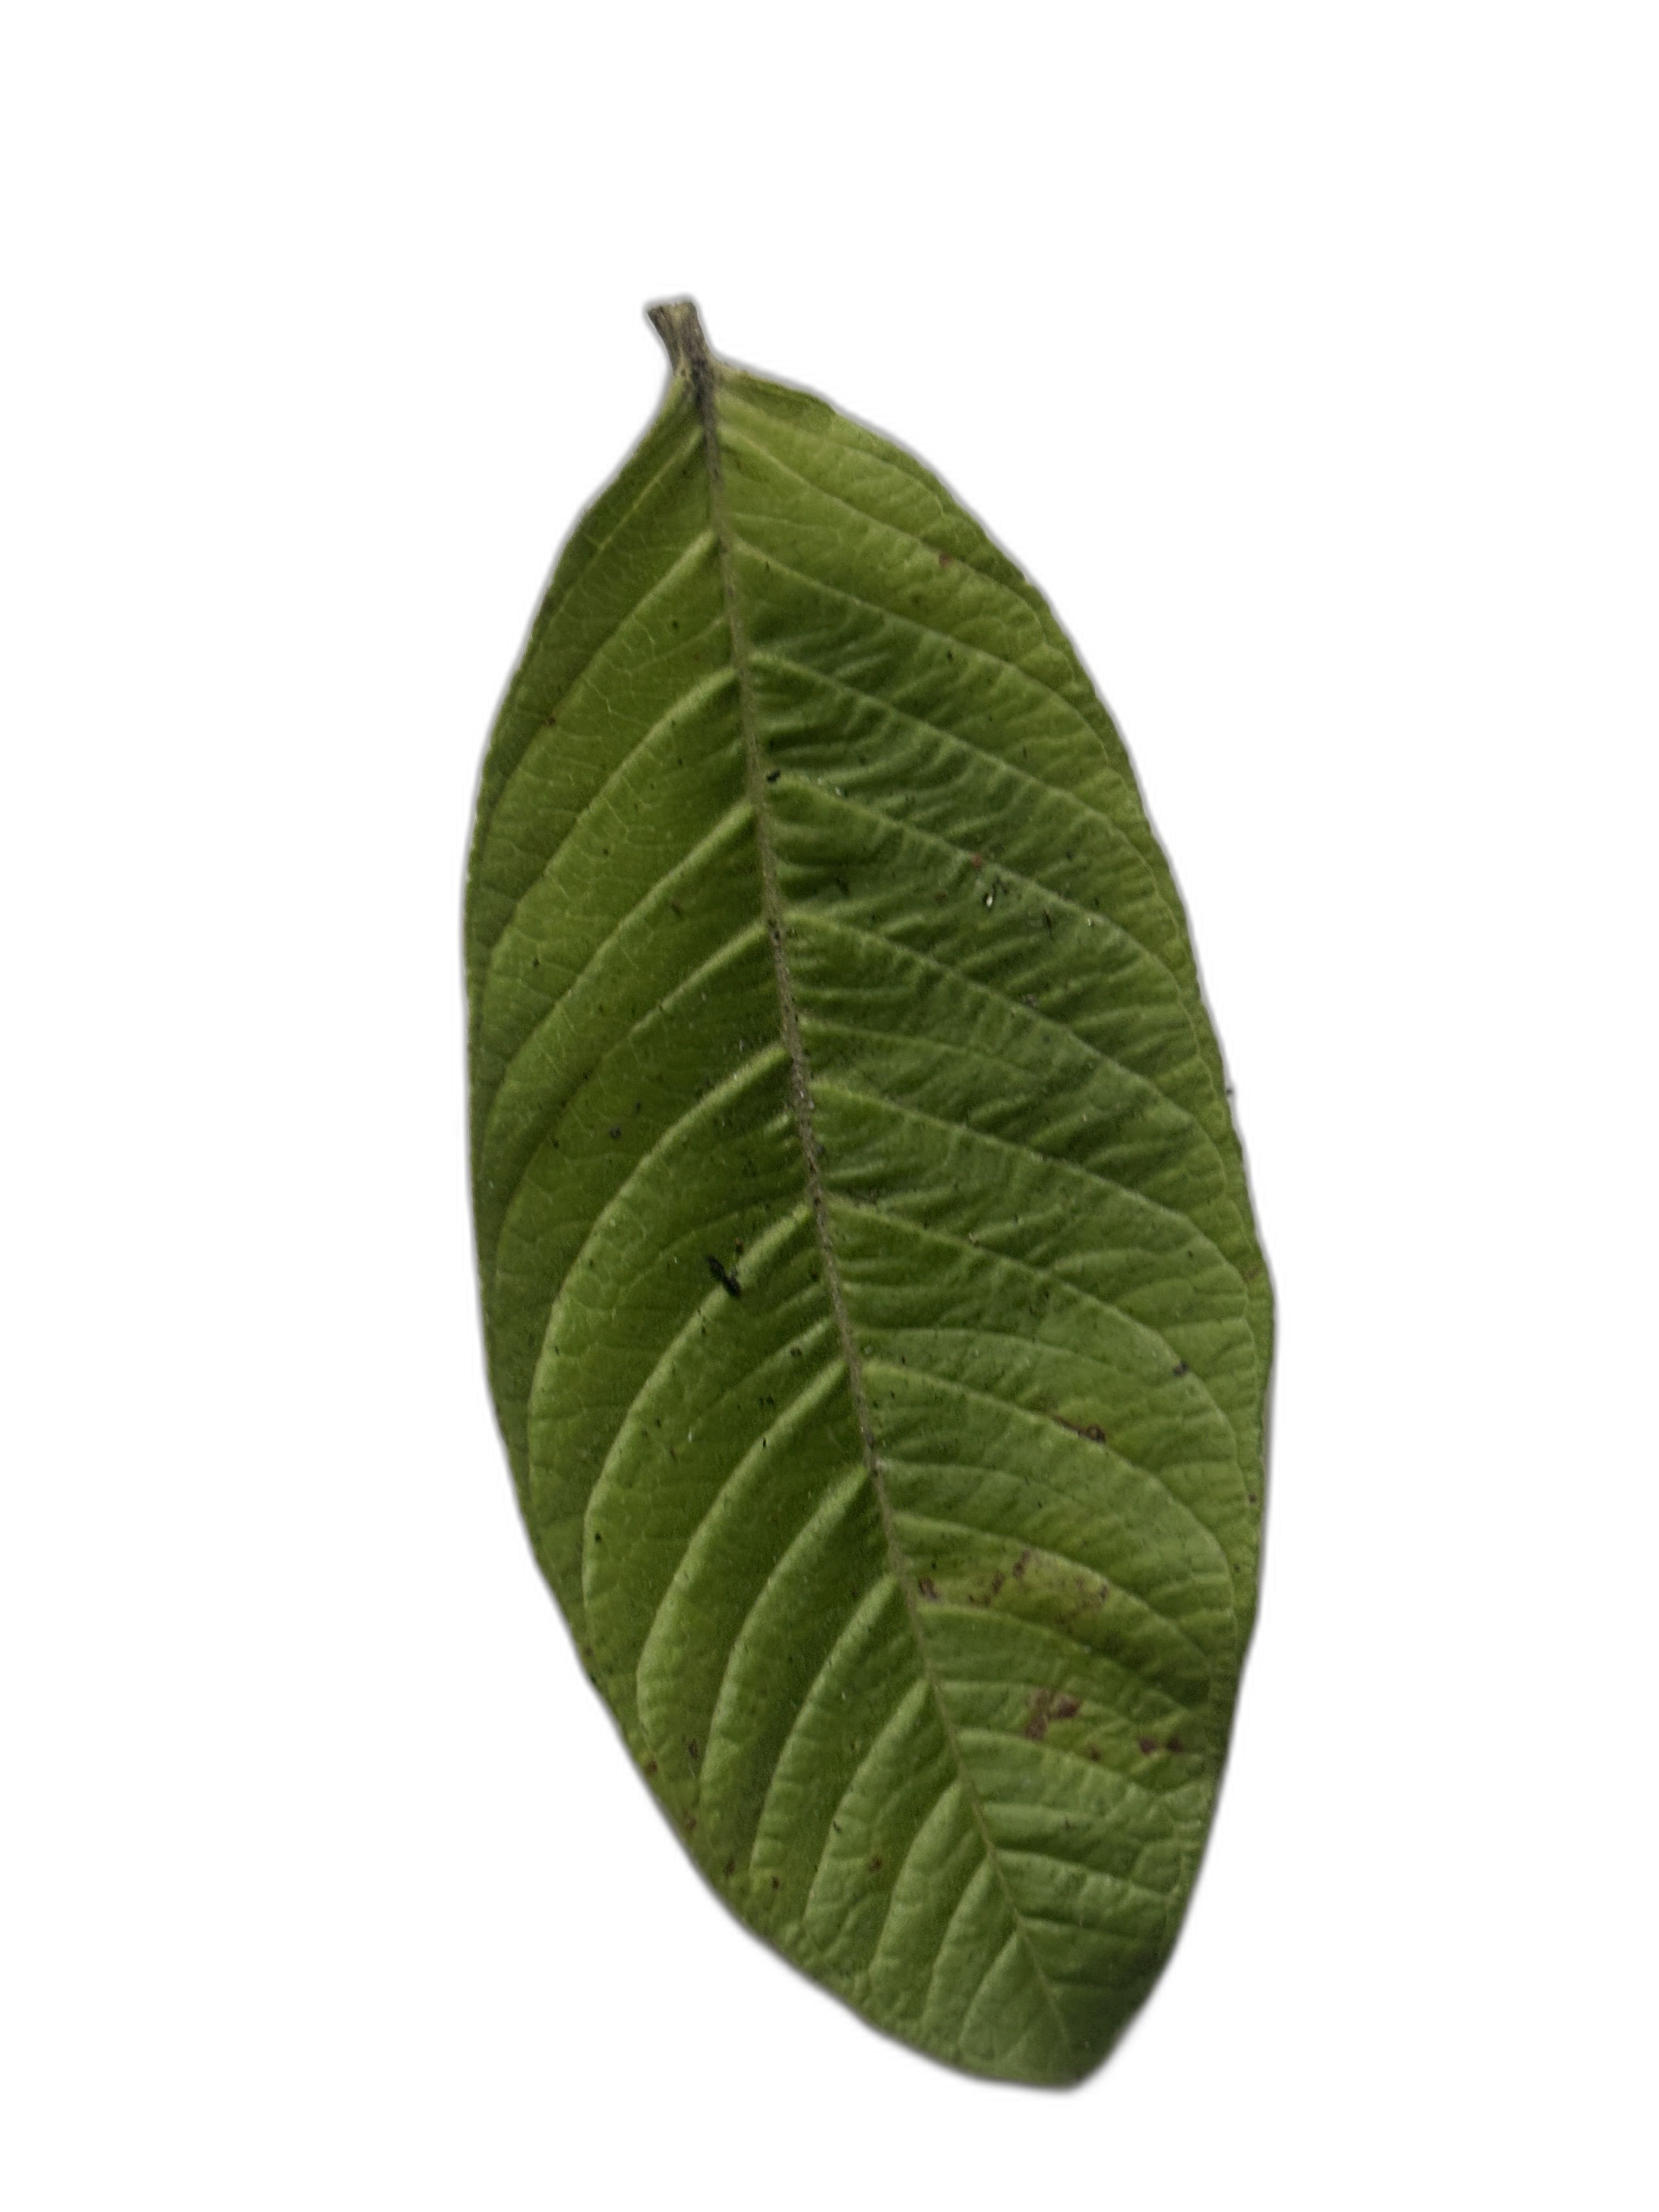
Plant part: leaf
Disease: Healthy